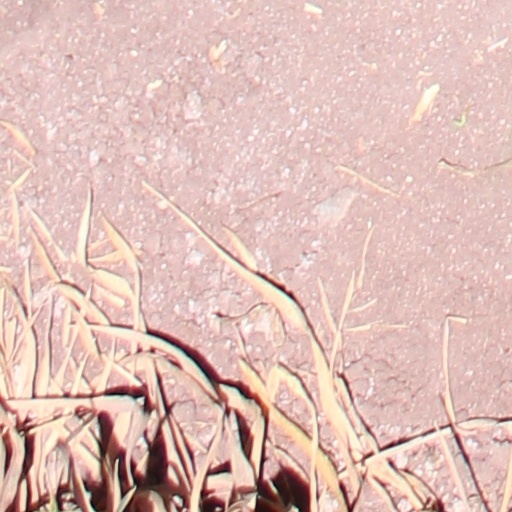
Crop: wheat